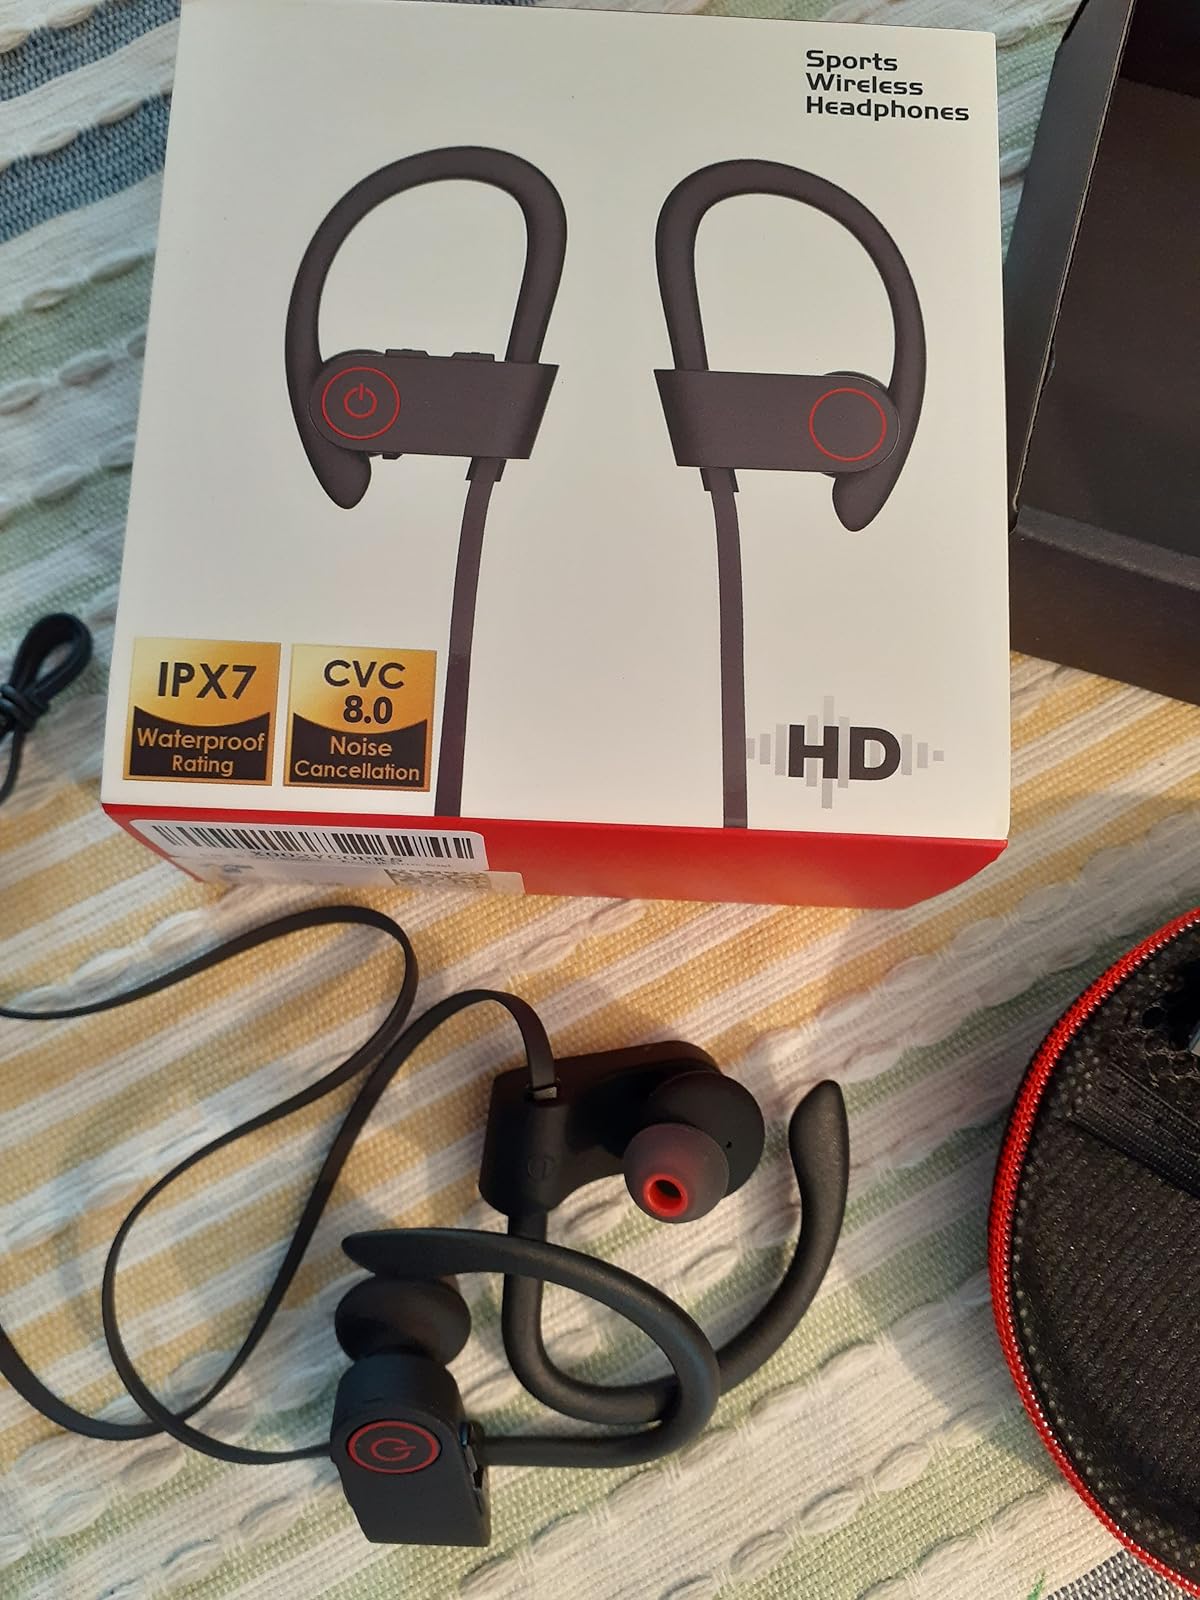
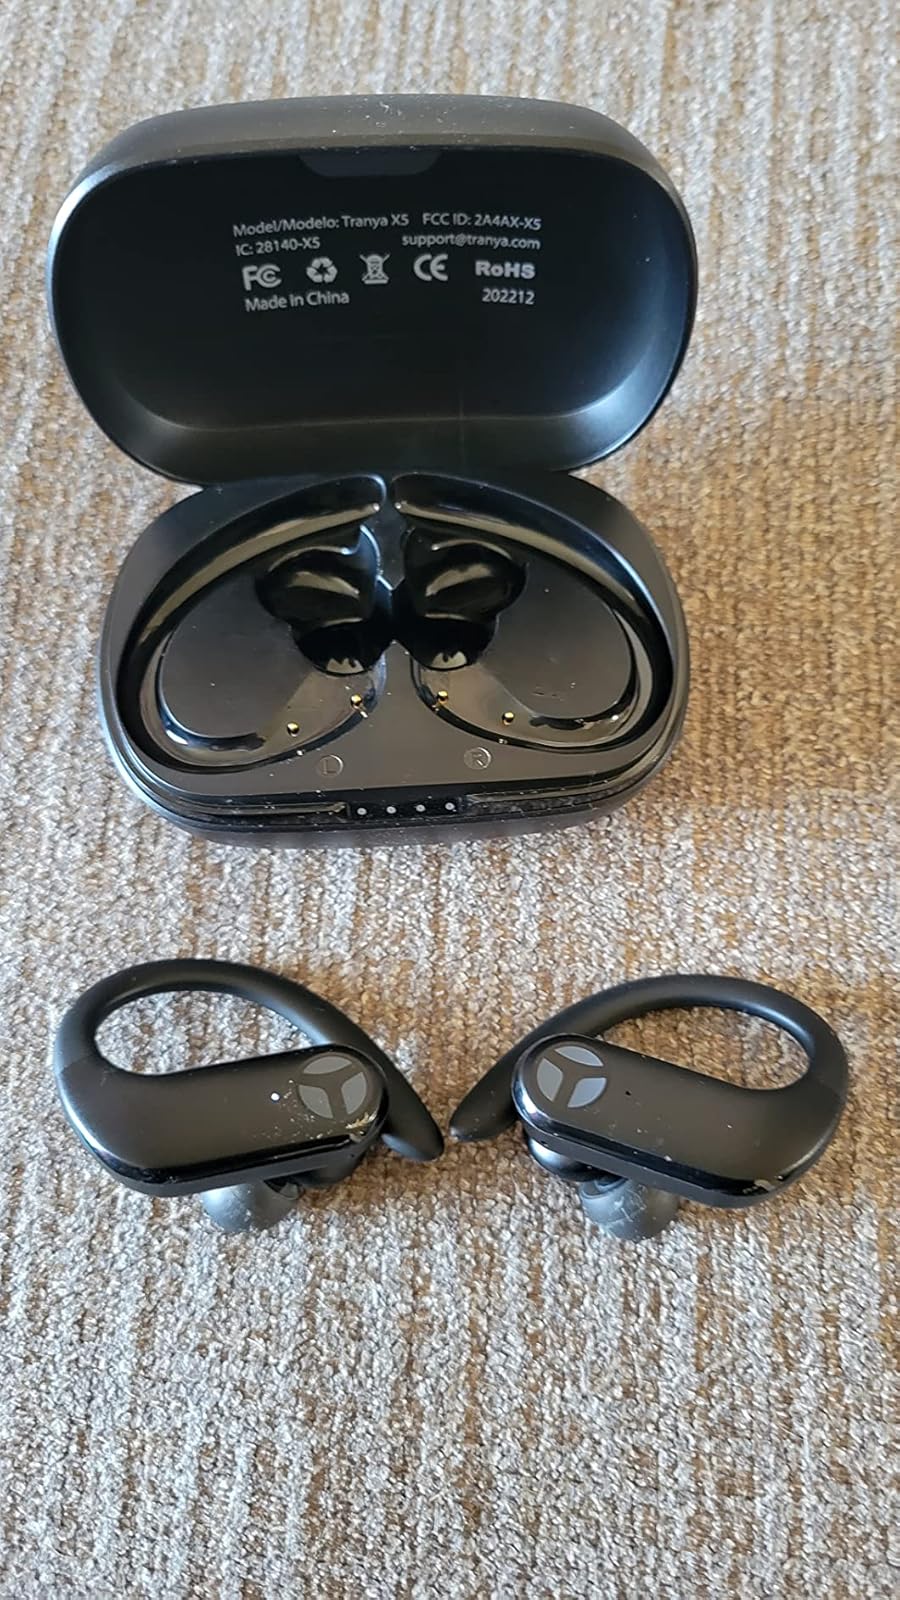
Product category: earbuds
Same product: no